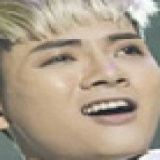
ca sĩ Hoài Lâm